Gordon Jones (Australian footballer)

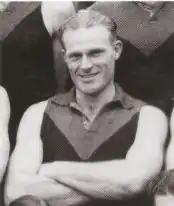

Gordon Lindsay Jones (2 November 1913 – 3 December 1999) was an Australian rules footballer who played for Melbourne in the Victorian Football League (VFL).